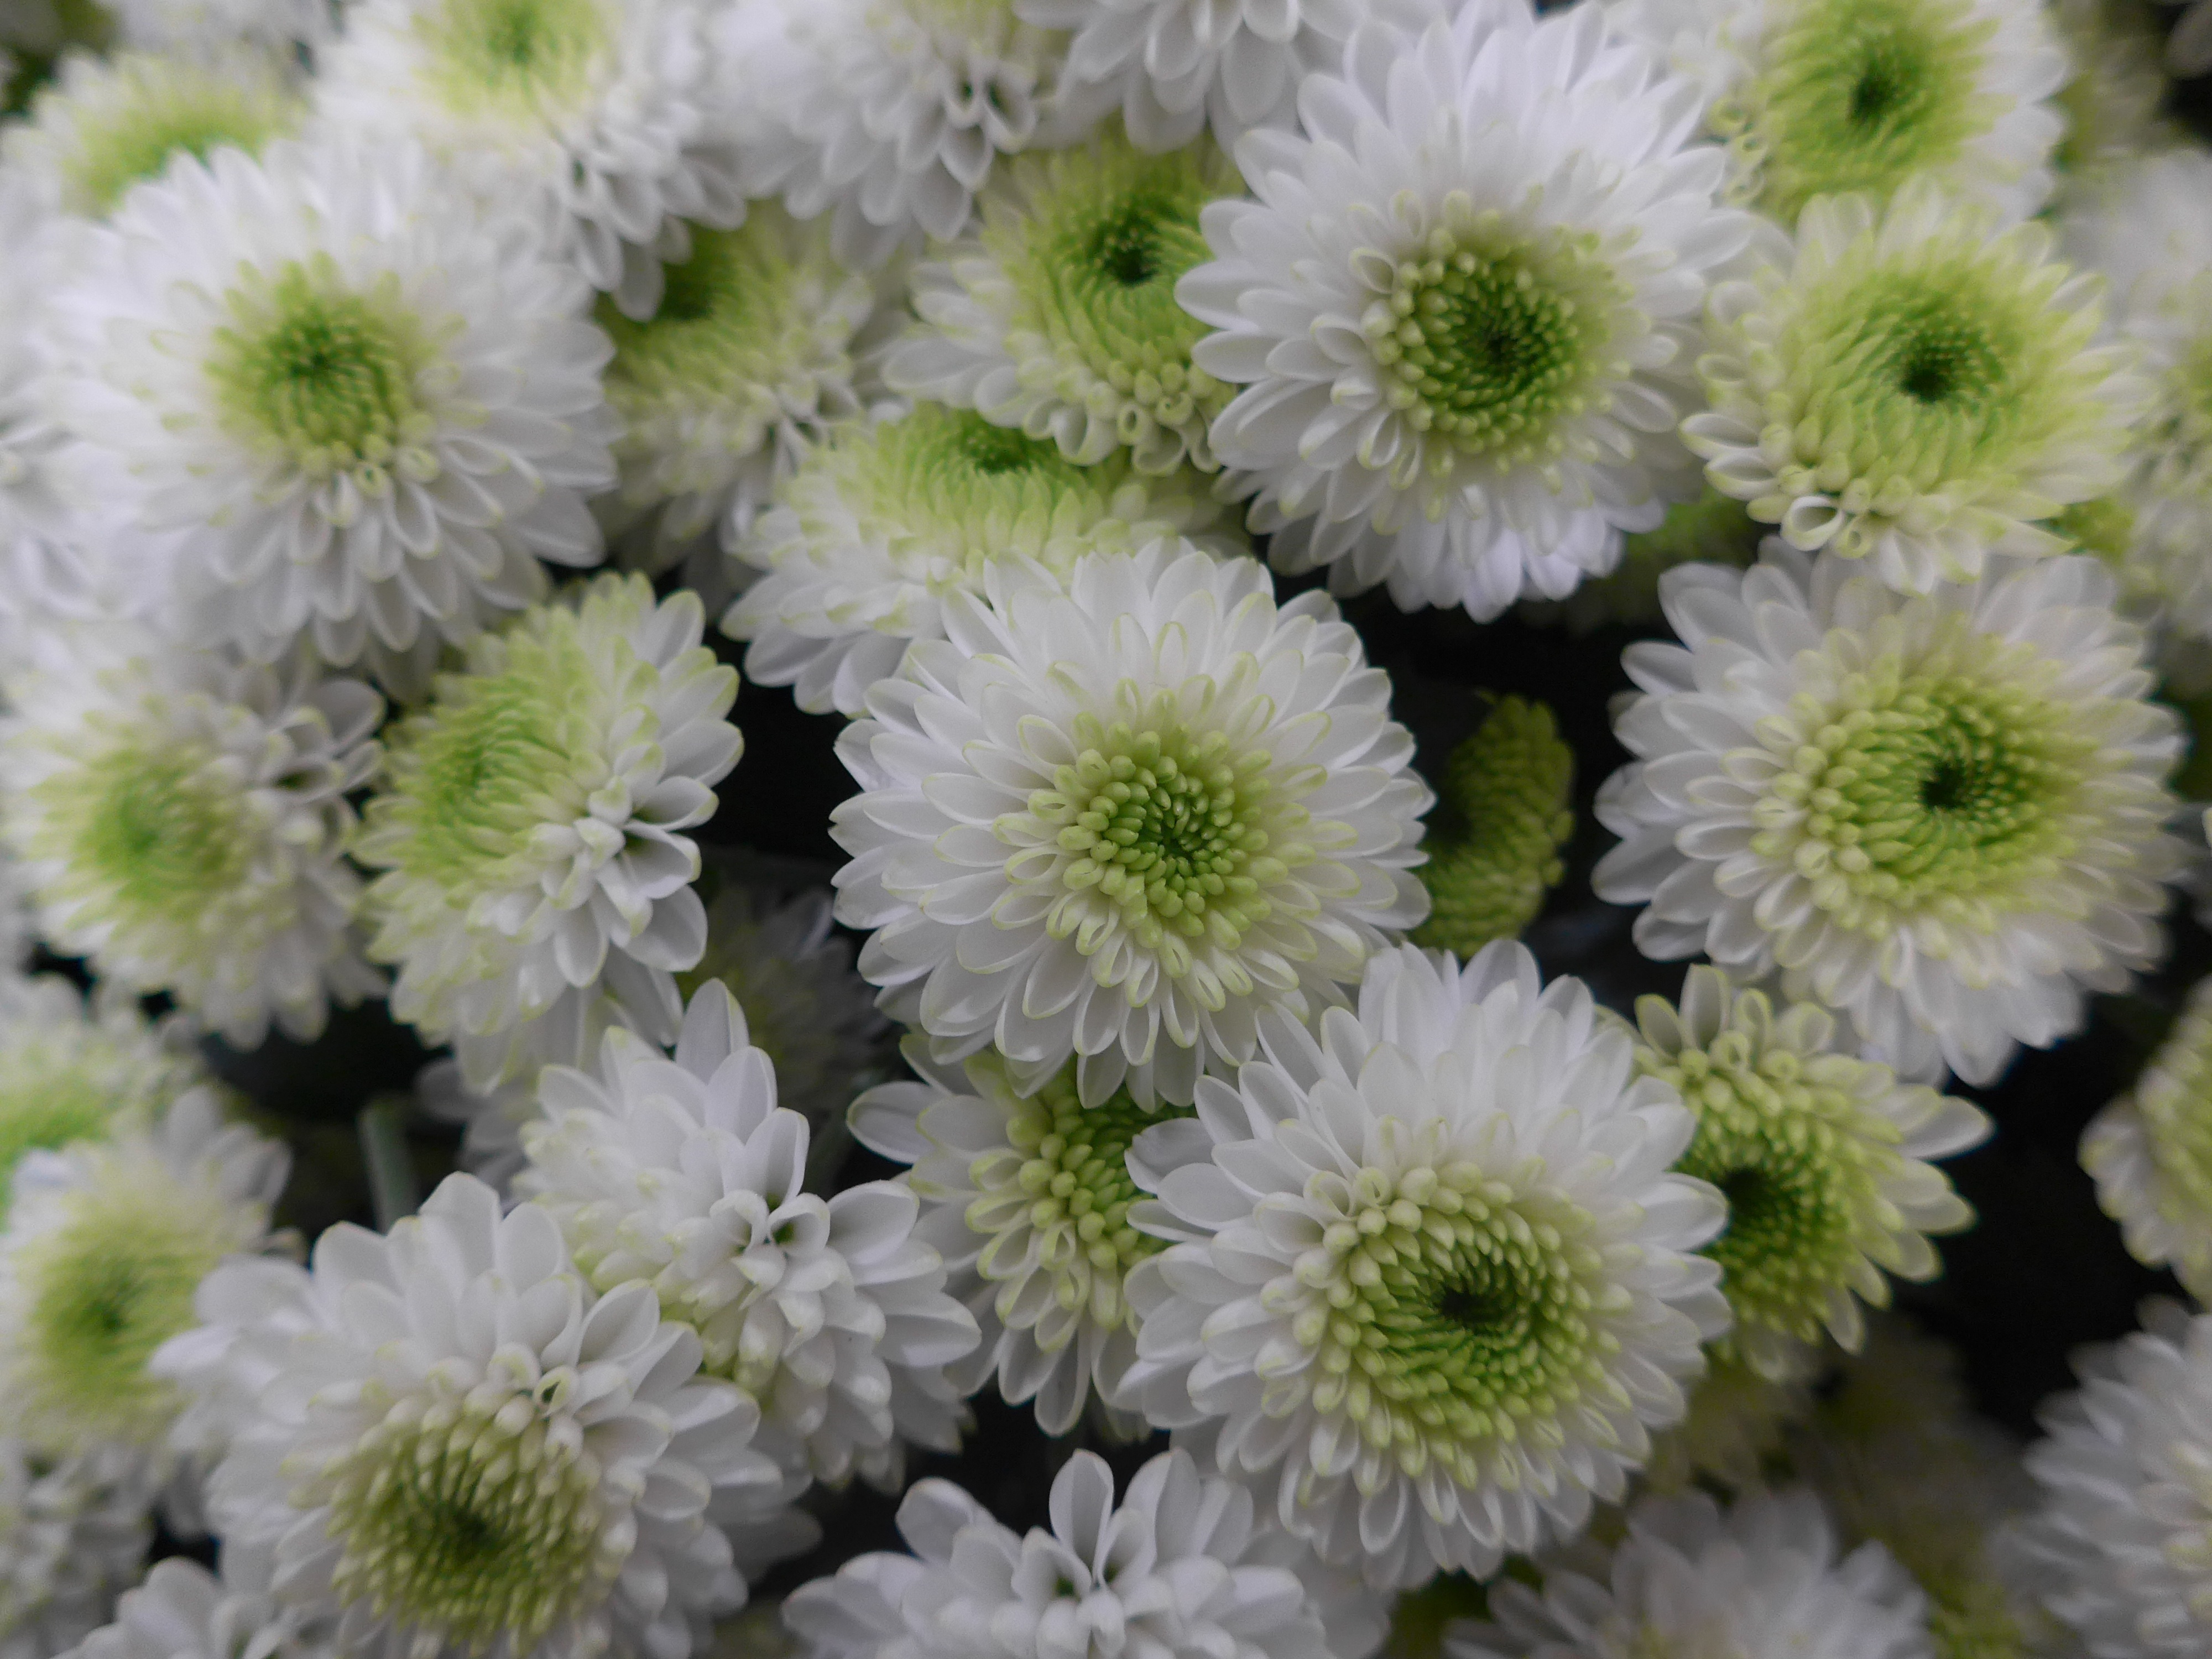
plant, flower, purple, petal, daisy, green, florist, flowers, violet, chrysanthemum, floristry, flowering plant, daisy family, bouquet flowers, asterales, all saints, annual plant, plant stem, land plant, chrysanths, flower binding